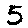
Label: 5